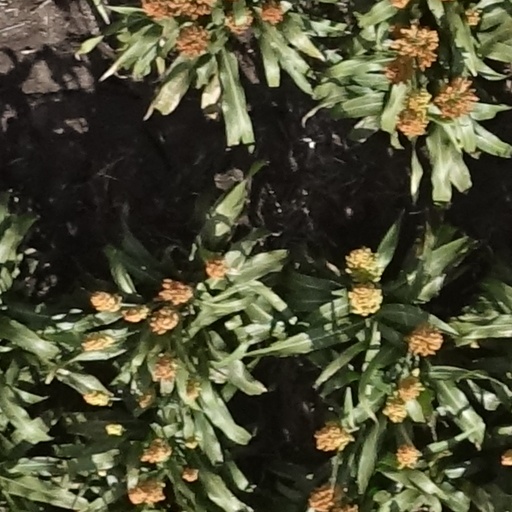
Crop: sorghum